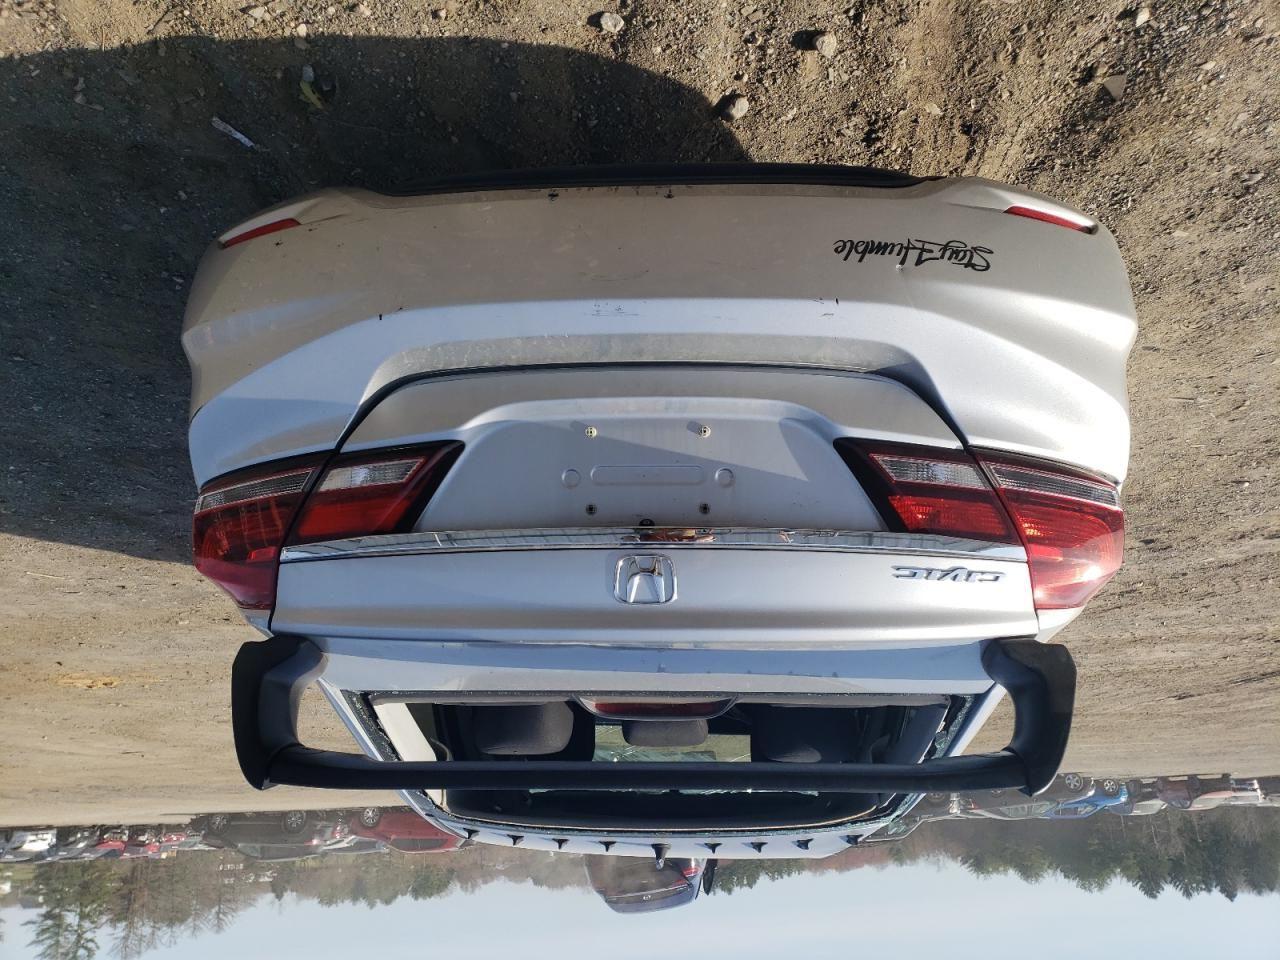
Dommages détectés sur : pare-brise arrière, malle, plaque d'immatriculation arrière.
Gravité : majeur